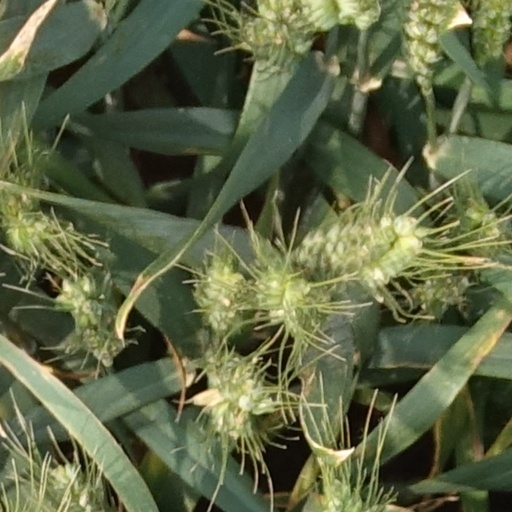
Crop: wheat